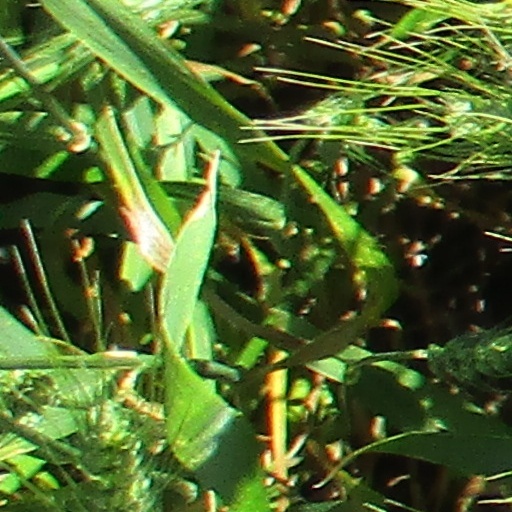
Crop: wheat